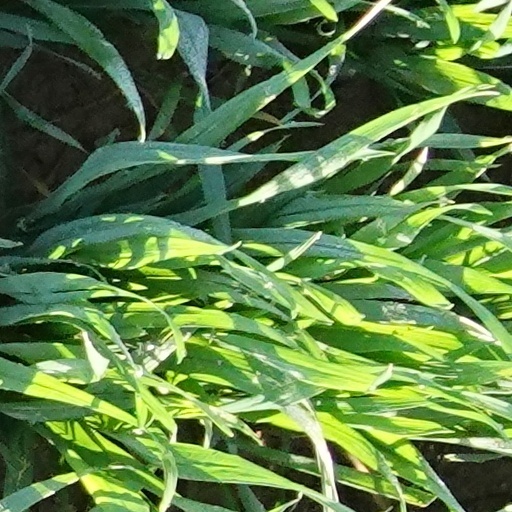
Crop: wheat